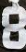
Number: 8